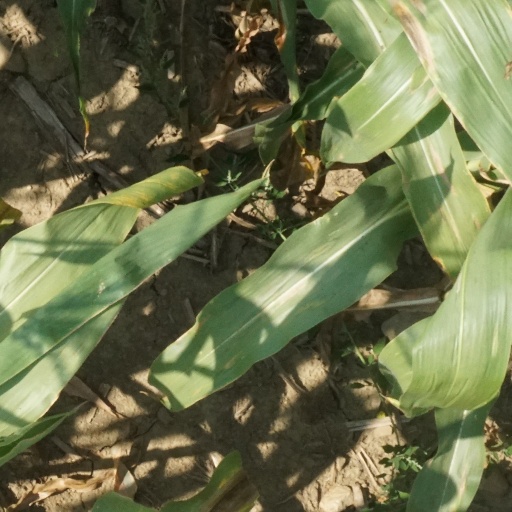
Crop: maize; corn